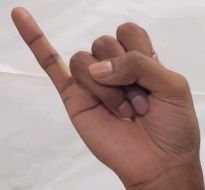
ASL sign: J